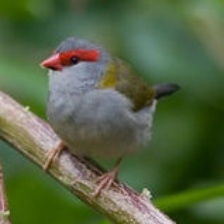
Species: RED BROWED FINCH
Scientific name: NEOCHMIA TEMPORALIS
ImageNet parent category: house_finch